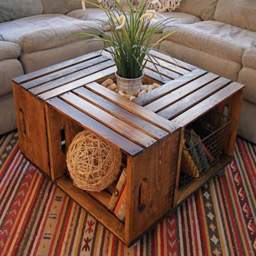
how to make a coffee table from industry